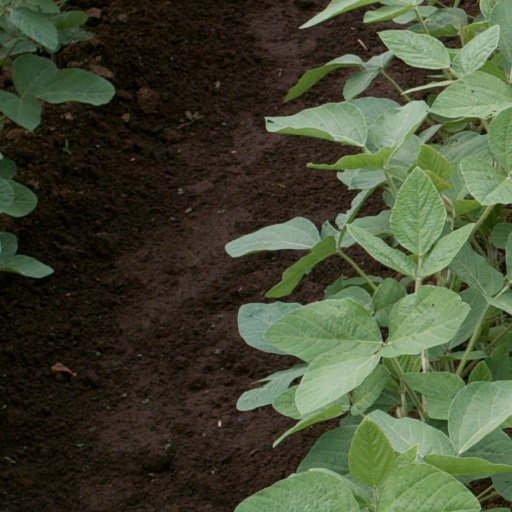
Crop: soybean